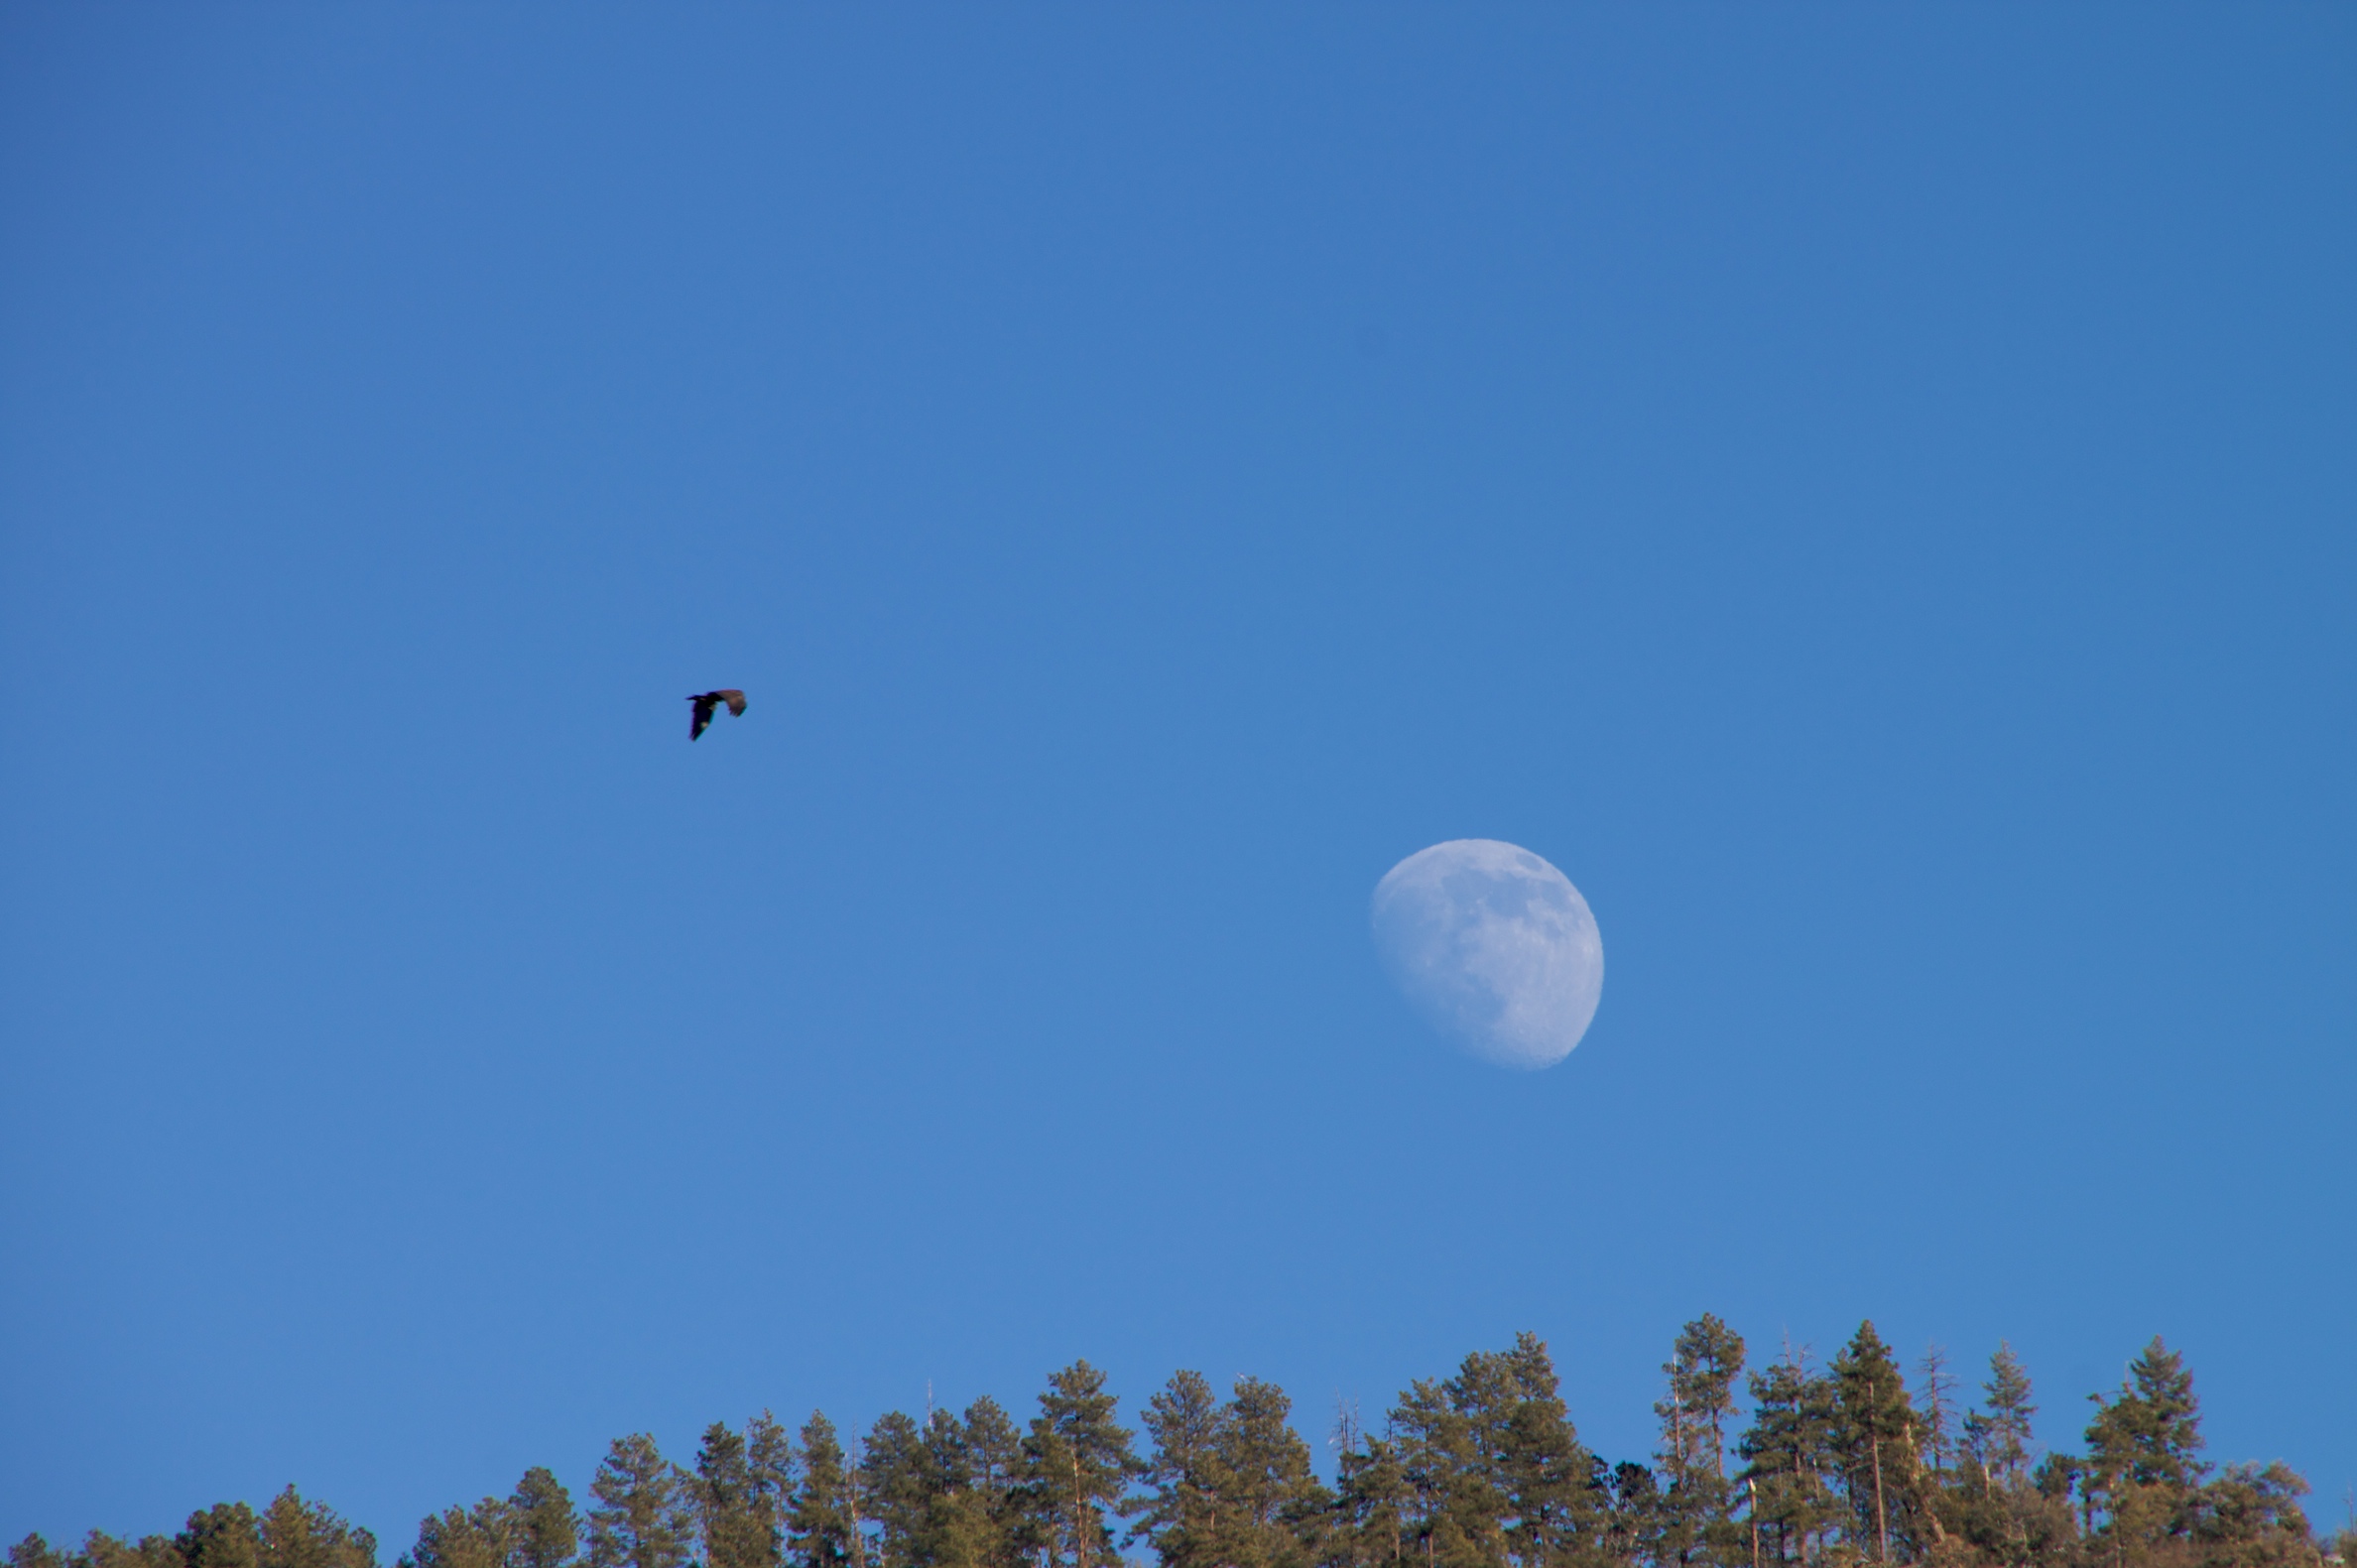
sky, moon, atmosphere of earth